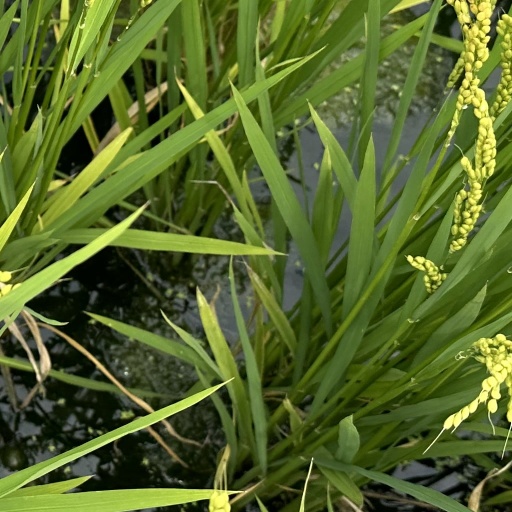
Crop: rice